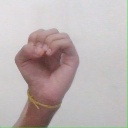
अक्षर: ऊ